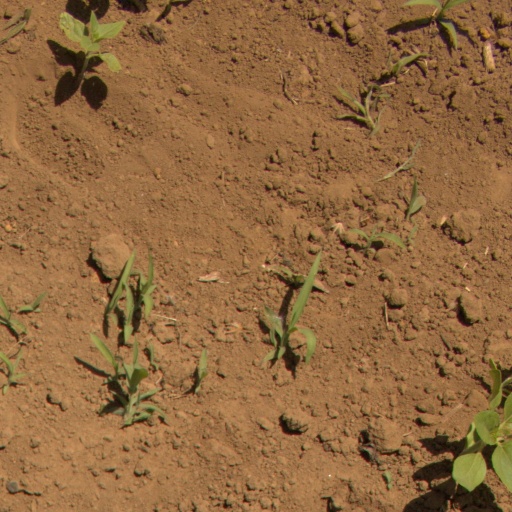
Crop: Jerusalem artichoke